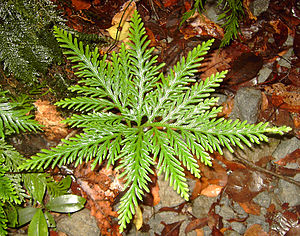
Dværgulvefod-ordenen
Selaginella flabellata.
Dværgulvefod-ordenen er en monotypisk orden med kun én familie, den nedennævnte: